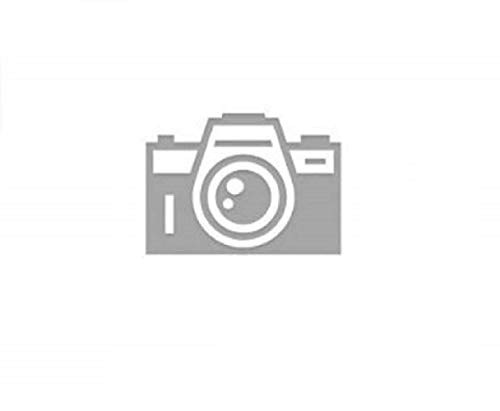
Item Name: Schar, Schar Ladyfingers, 7.1 Ounce
Product Description: Ladyfinger Cookies
Value: 7.1
Unit: Ounce

Price: 7.92